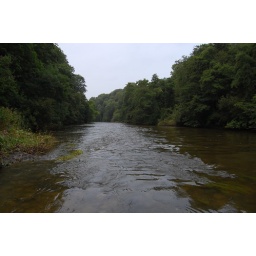
river teifi by cilgerran castle